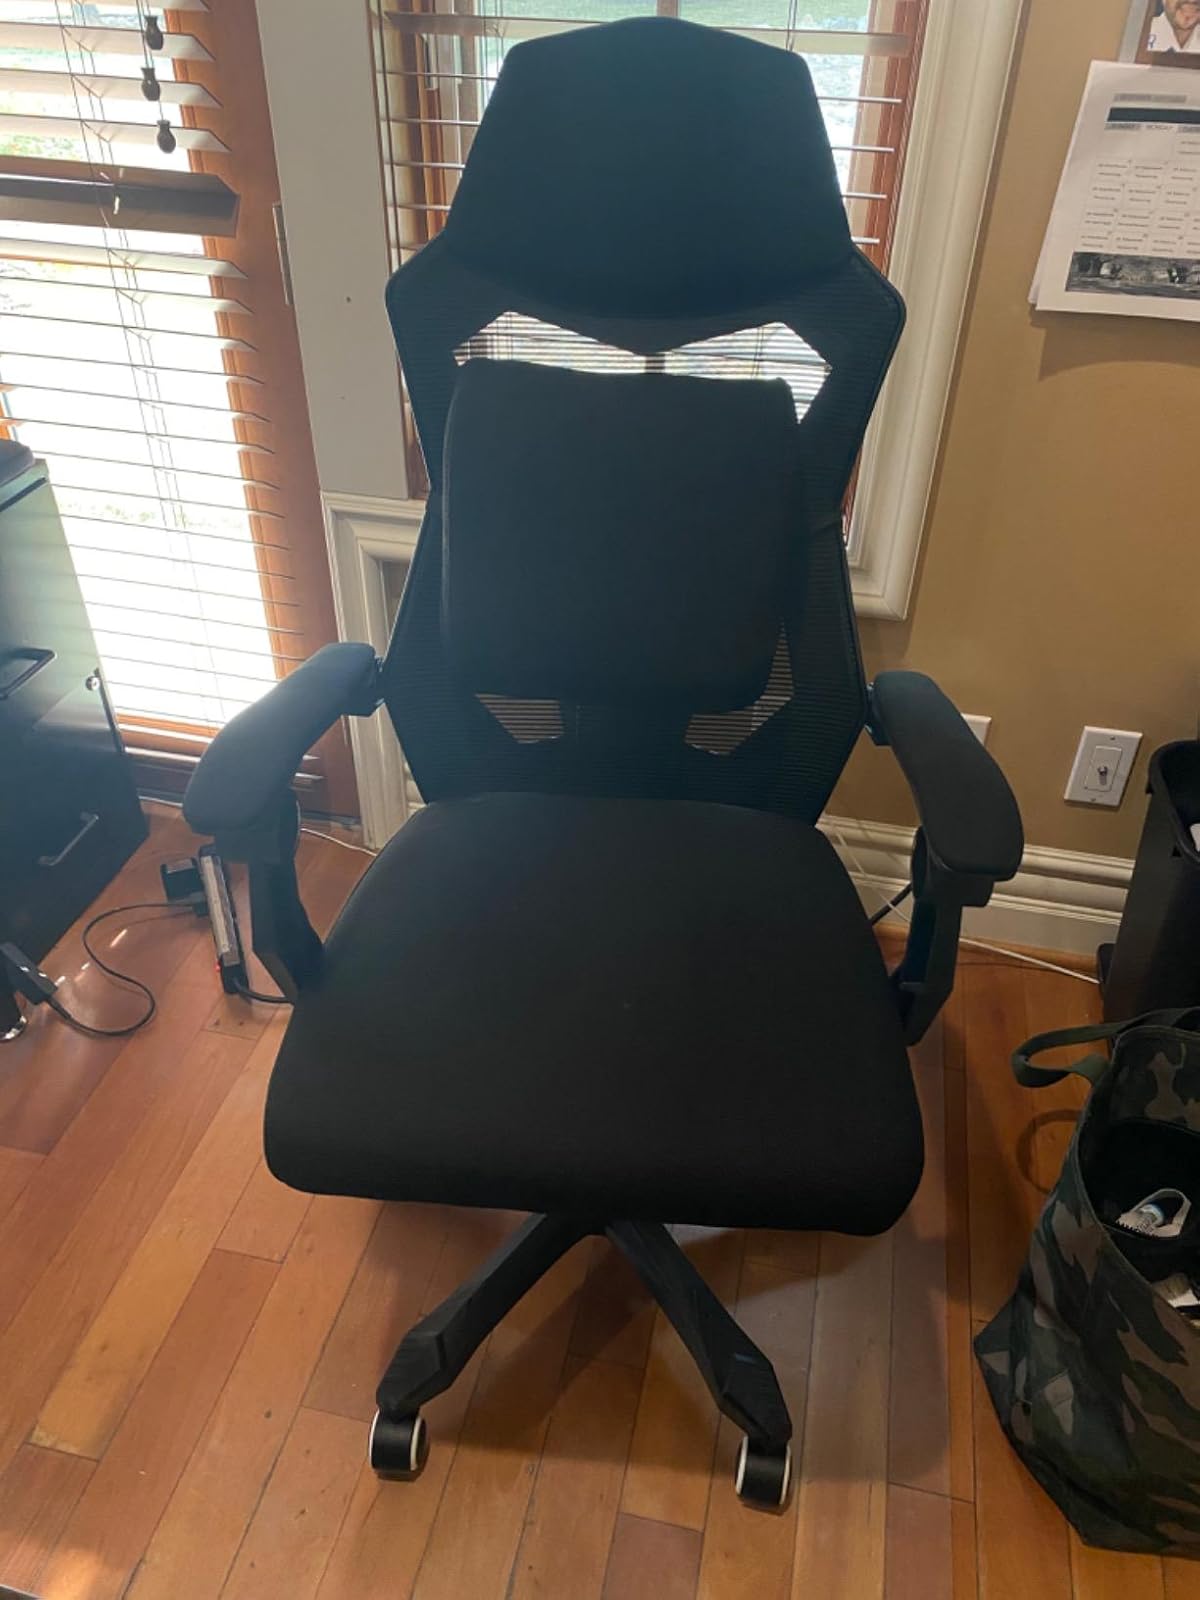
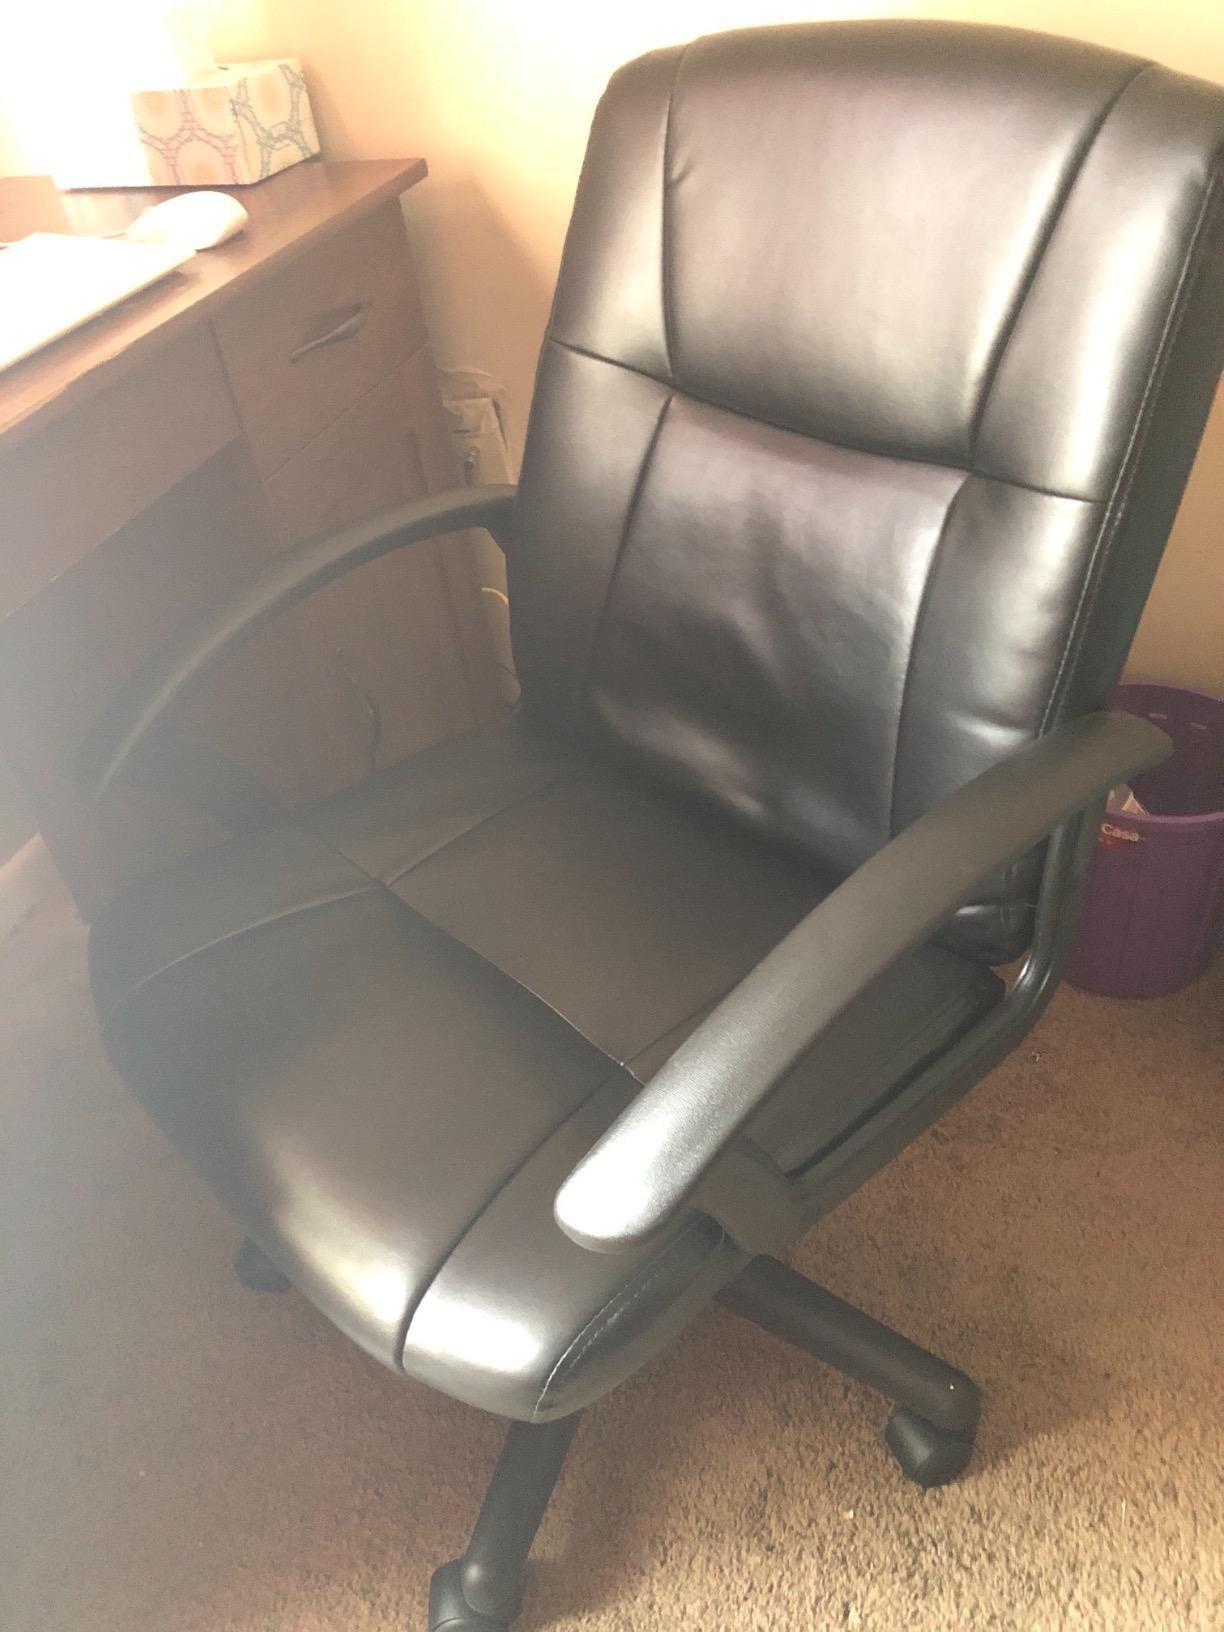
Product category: items_chair
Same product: no